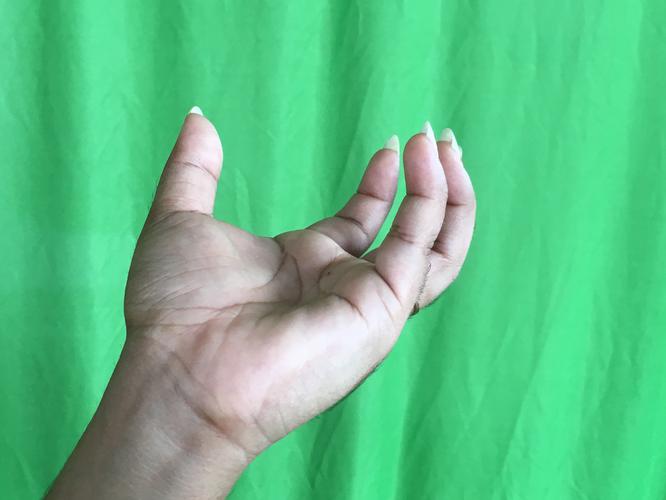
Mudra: Padmakosha
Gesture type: single_hand